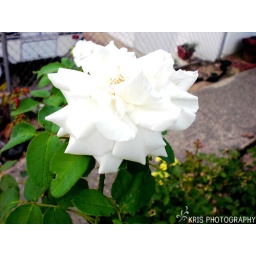
Just a white flower in bloom.